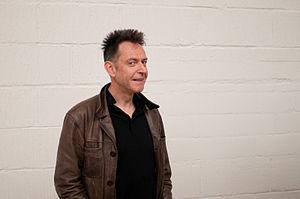
Walter Hus est un pianiste et compositeur contemporain belge.